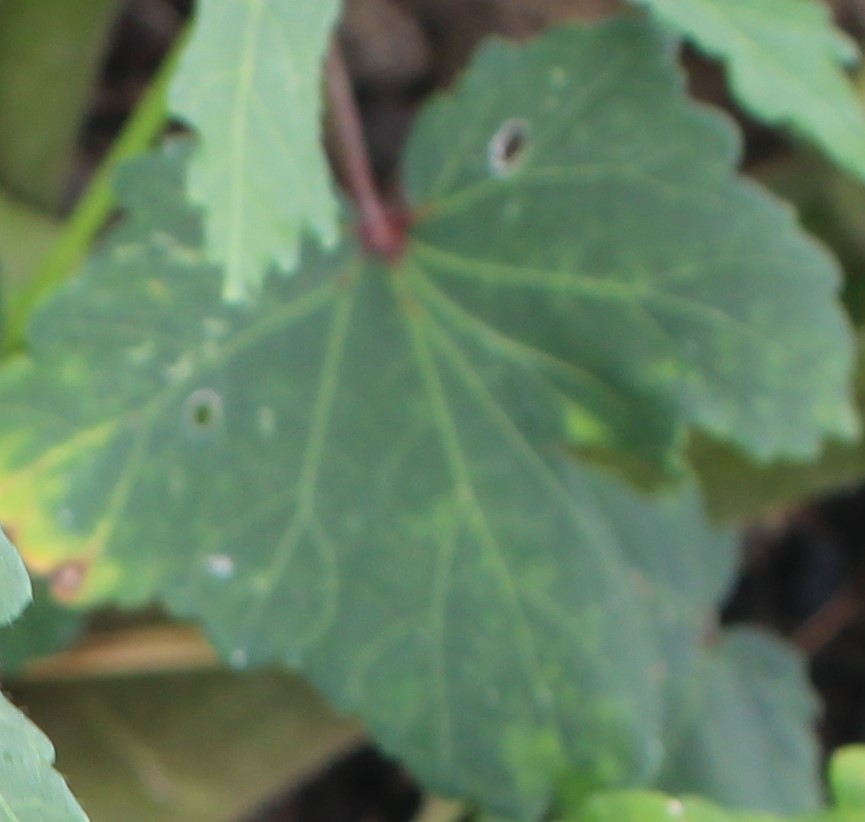
Label: Downy Mildew